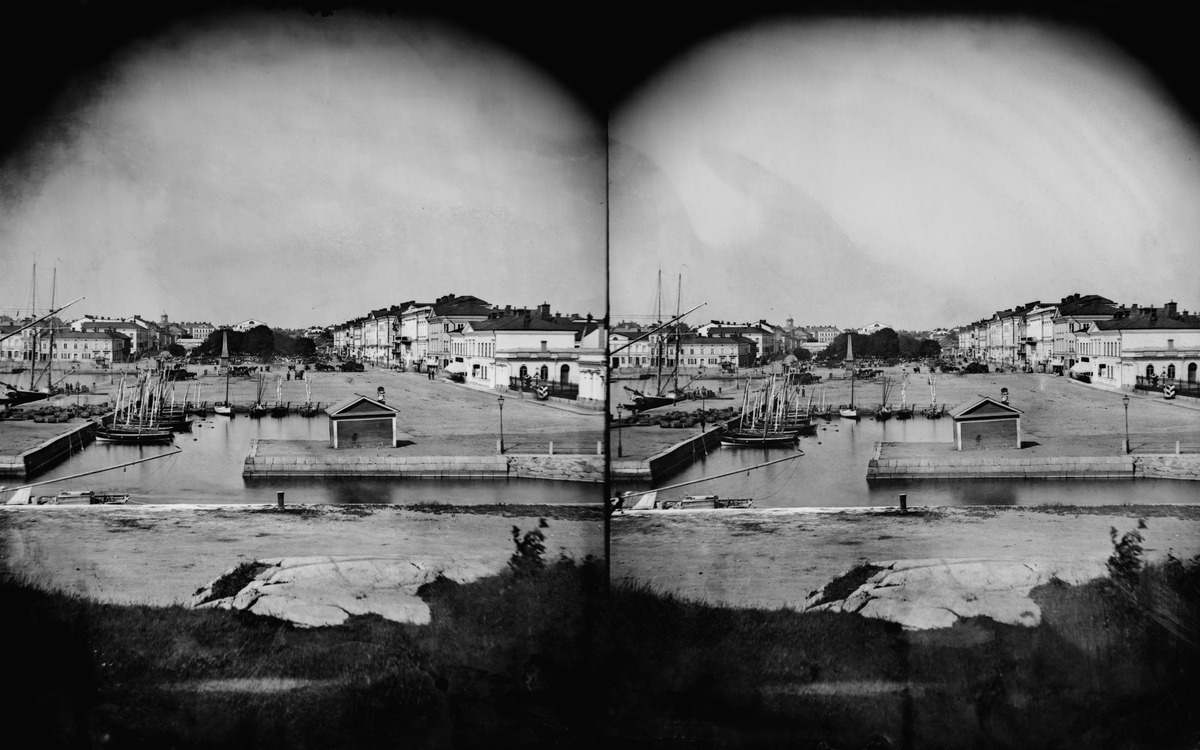
Eteläsatama, Linnanallas ja Kauppatori Katajanokalta nähtynä
sisällön kuvaus: Eteläsatama, Linnanallas ja Kauppatori Katajanokalta nähtynä. Oikealla Pohjoisesplanadi. mustavalkoinen
Kuvaaja: Hoffers, Eugen, valokuvaaja
Ajankohta: kuvausaika 1870 n
Paikka: Suomi, Uusimaa, Helsinki, Kaartinkaupunki Helsinki, Eteläsatama. Linnanallas. Kauppatori
Aiheet: satamat, rannat, veneet, torit, aukiot